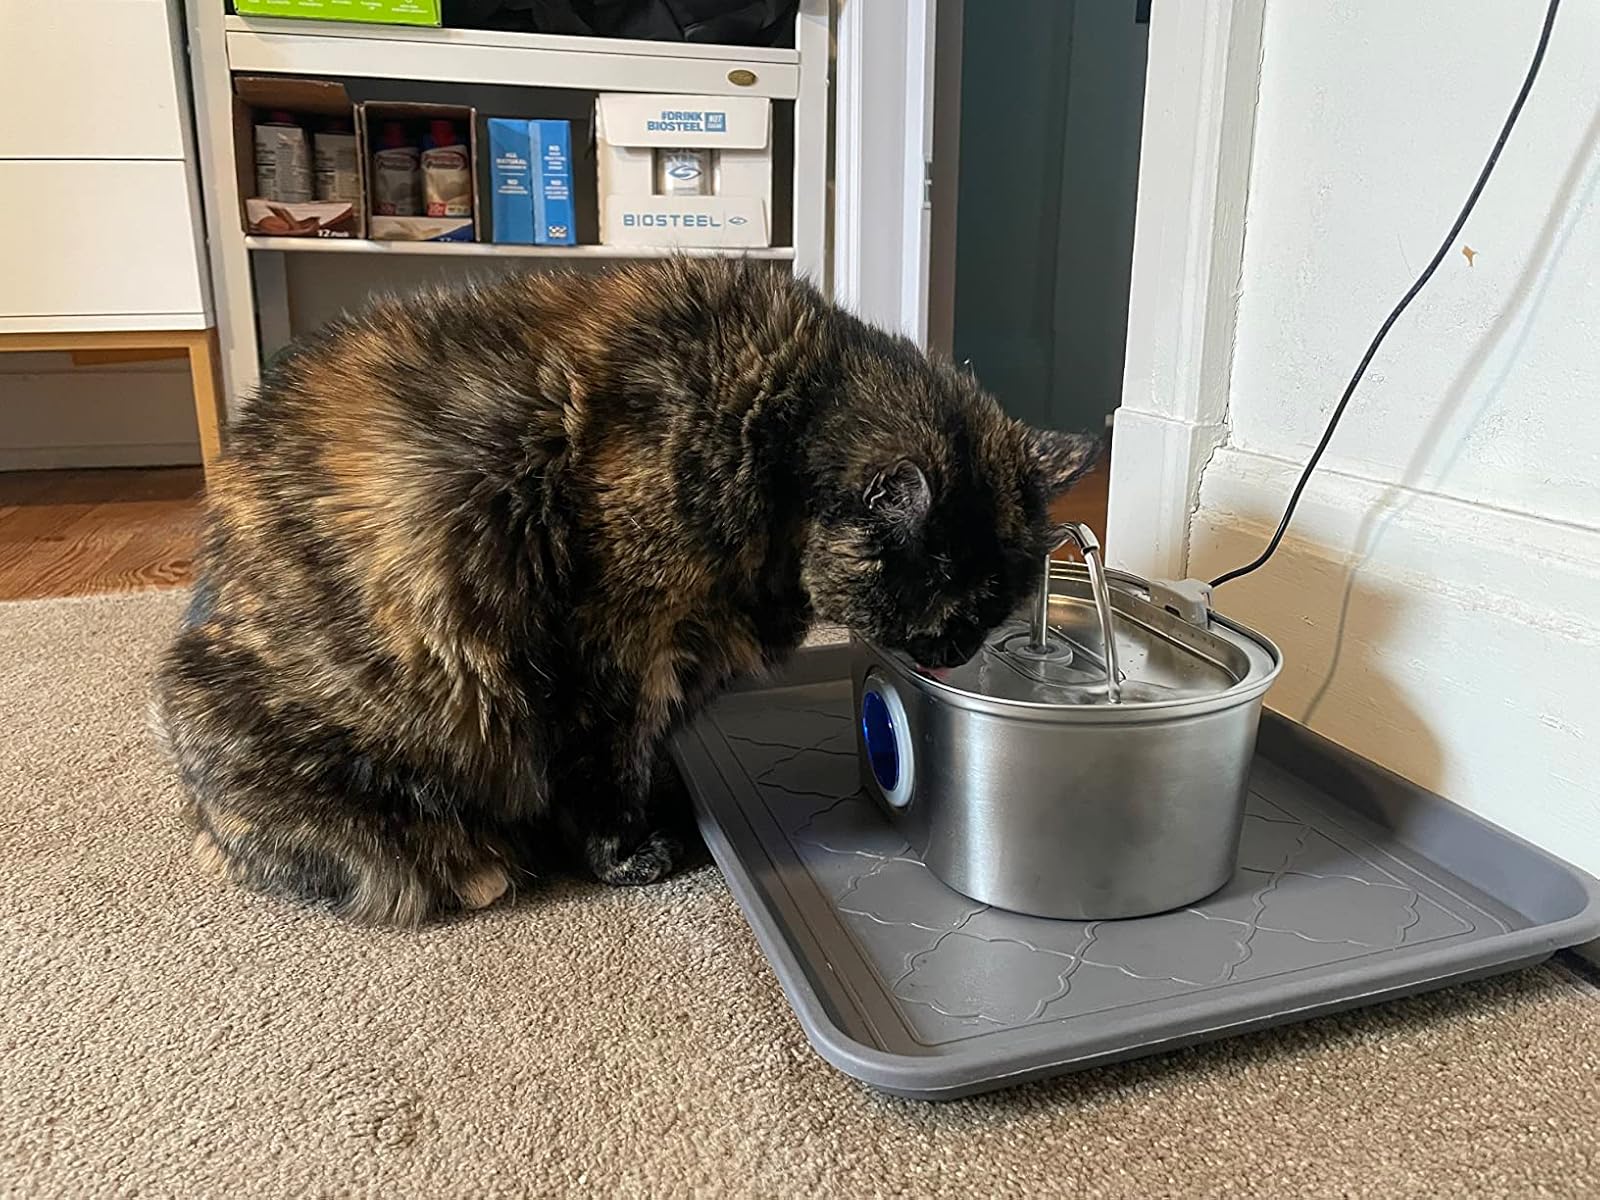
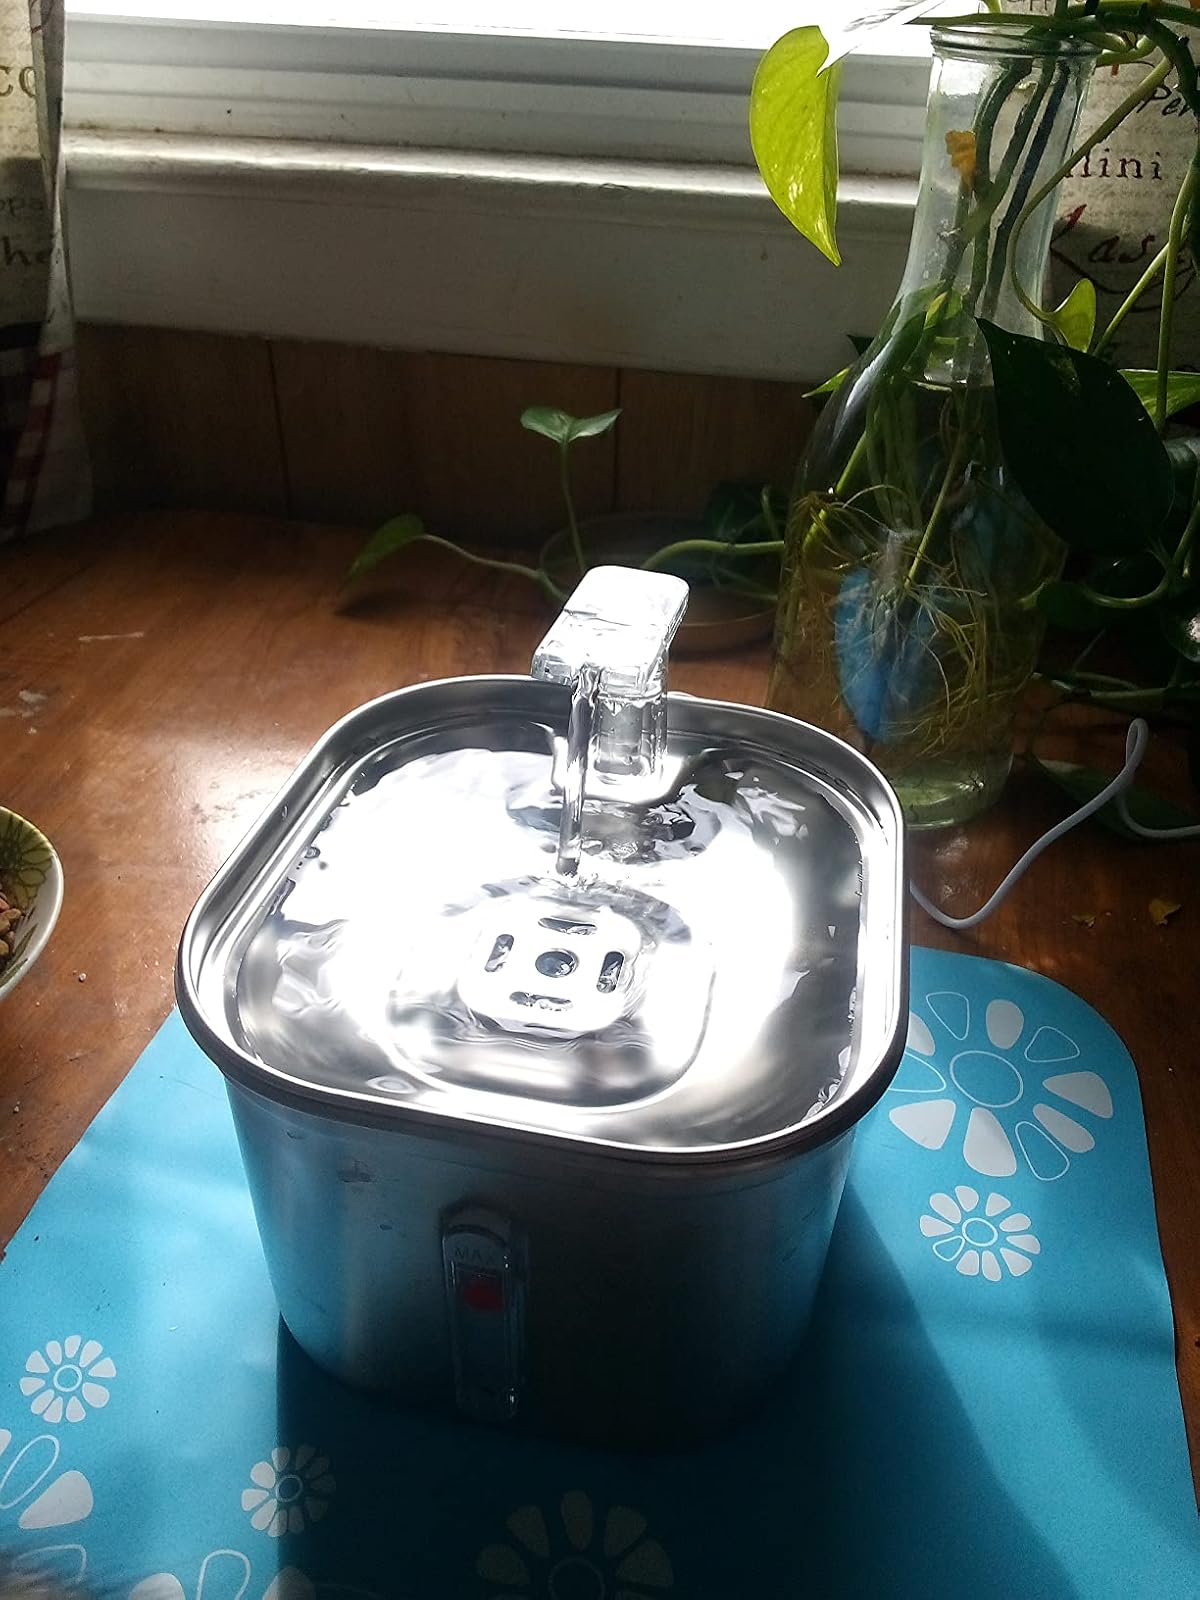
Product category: items_bowl
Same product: no